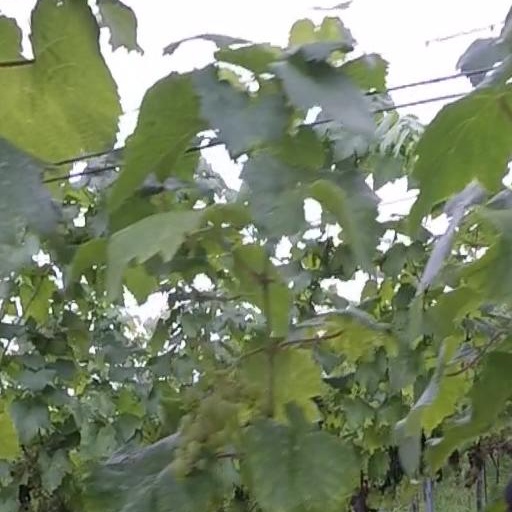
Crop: grape